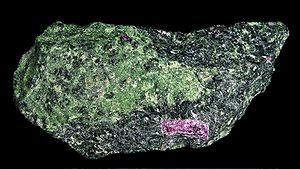
Anyolite (chrome-zoïsite,tschermakite,rubis) Localité
La zoïsite est une espèce minérale du groupe des silicates sous-groupe des sorosilicates de formule Ca₂Al₂(SiO₄)₃ avec des traces de Fe;Mn;Mg;Cr;Ti;Ca;Na;V;Sr;H₂O. Elle peut donner des cristaux striés jusqu'à 10 cm. Dimorphe de la clinozoïsite, elle fait partie du groupe de l'épidote.